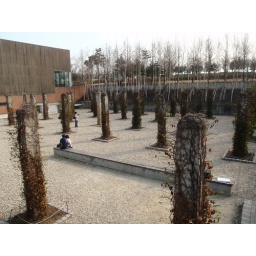
Ivy covered columns in the reused clean water reservoir